French art

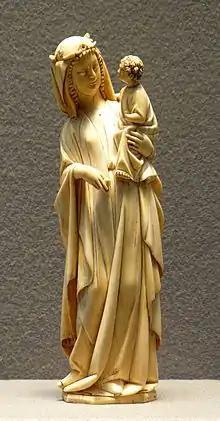
French ivory Virgin and Child, end of the 13th century, 25 cm high, curving to fit the shape of the ivory tusk.

French art consists of the visual and plastic arts (including French architecture, woodwork, textiles, and ceramics) originating from the geographical area of France. Modern France was the main centre for the European art of the Upper Paleolithic, then left many megalithic monuments, and in the Iron Age many of the most impressive finds of early Celtic art. The Gallo-Roman period left a distinctive provincial style of sculpture, and the region around the modern Franco-German border led the empire in the mass production of finely decorated Ancient Roman pottery, which was exported to Italy and elsewhere on a large scale. With Merovingian art the story of French styles as a distinct and influential element in the wider development of the art of Christian Europe begins.